David McEnery

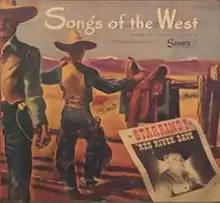
Album cover for "Songs of the West" by Red River Dave

Red River Dave's songs have been recorded by Hank Snow and Tex Ritter.